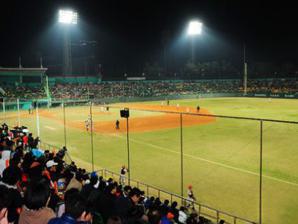
Building: Cheongju Baseball Stadium
Country: South Korea
Year built: 1979
Baseball stadium in Cheongju Cheongju Baseball Stadium Location Cheongju , South Korea Coordinates 36°38′19″N 127°28′12″E / 36.63861°N 127.47000°E / 36.63861; 127.47000 Owner Cheongju City Operator Cheongju City / Hanwha Eagles Capacity 10,500 Field size Left Field Line – 100 m (328 ft) Center Field – 115 m (377 ft) Right Field Line – 100 m (328 ft) Surface Artificial turf Opened May 1979 Tenants OB Bears (1982–1984) Hanwha Eagles (1986–present) Cheongju Baseball Stadium ( Korean : 청주야구장 ) is a baseball park in Cheongju , South Korea . The stadium serves as a secondary home of the Hanwha Eagles . It is commonly known as Eagles' Park. References